Tannaz Irani

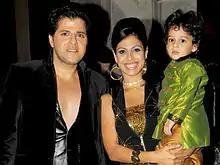
Tanaaz (middle) with son Zeus right and husband Bakhtiyaar Irani (left)

An Irani Zoroastrian by birth, Tanaaz was very young when she married Farid Currim. She was 20 when she gave birth to her first daughter Zianne, who stays with her ex-husband Farid Currim. After her divorce, she started acting in serials. In 2006, she met actor Bakhtiyaar Irani, on the set of "Fame Gurukul". The duo fell in love and wanted to get married, but it was not permitted by Bakhtiyaar's family because Tannaz is seven years older than Bakhtiyaar. However, Delnaaz and his elder brother, Paurus Irani, helped to convince their parents, and the couple got married in 2007. On 20 March 2008, the couple's first child, a boy, was born. They named him Zeus after the Greek God. On 19 September 2011, Tannaz gave birth to a second girl, Zara Irani.